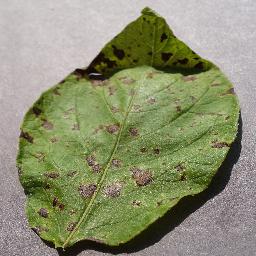
Label: Potato___Early_blight